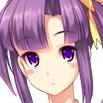
Portrait style: Anime Portrait